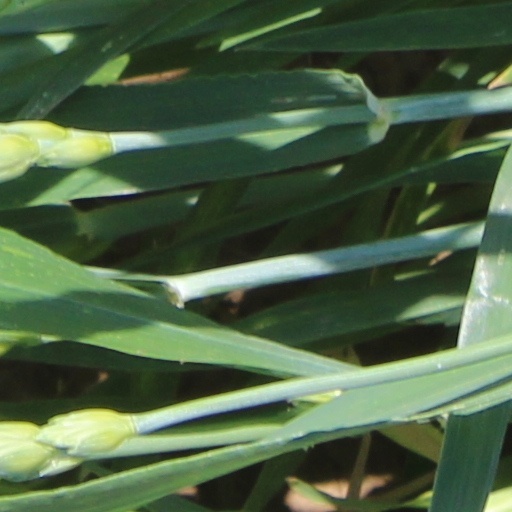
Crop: wheat